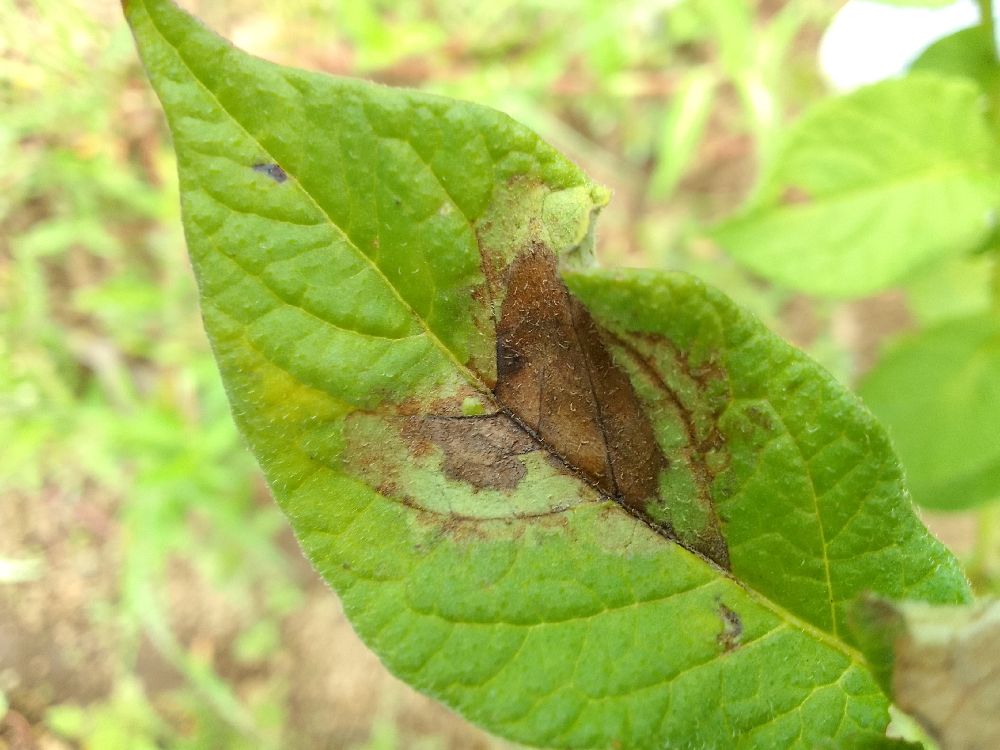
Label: Late blight